Henrik Dedichen

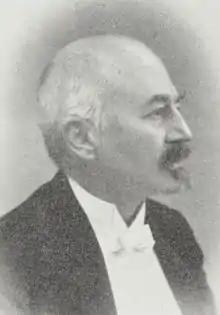
Henrik Dedichen

Henrik Arnold Thaulow Dedichen (23 March 1863 – 3 March 1935) was a Norwegian psychiatrist. He was born in Modum. He was a great-grandson of Niels Andreas Vibe and grandson of Heinrich Arnold Thaulow and Nicoline Vibe. He was the father of children's writer Aimée Sommerfelt, and an uncle of Hans Heiberg.